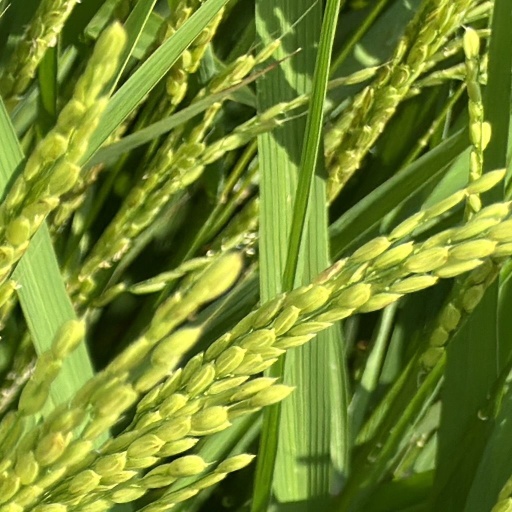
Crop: rice